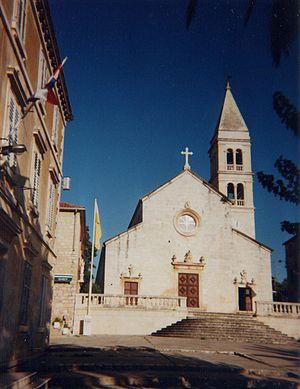
Eglise de Supetar sur l'île Brac, proche du port. À gauche de l'église, le musée de la ville. Dalmatie, Croatie